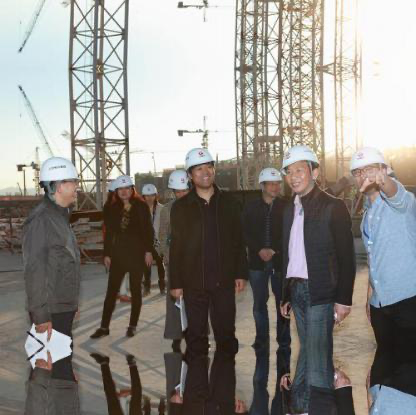
Objects in the image:
label: helmet
label: helmet
label: helmet
label: helmet
label: helmet
label: helmet
label: helmet
label: helmet